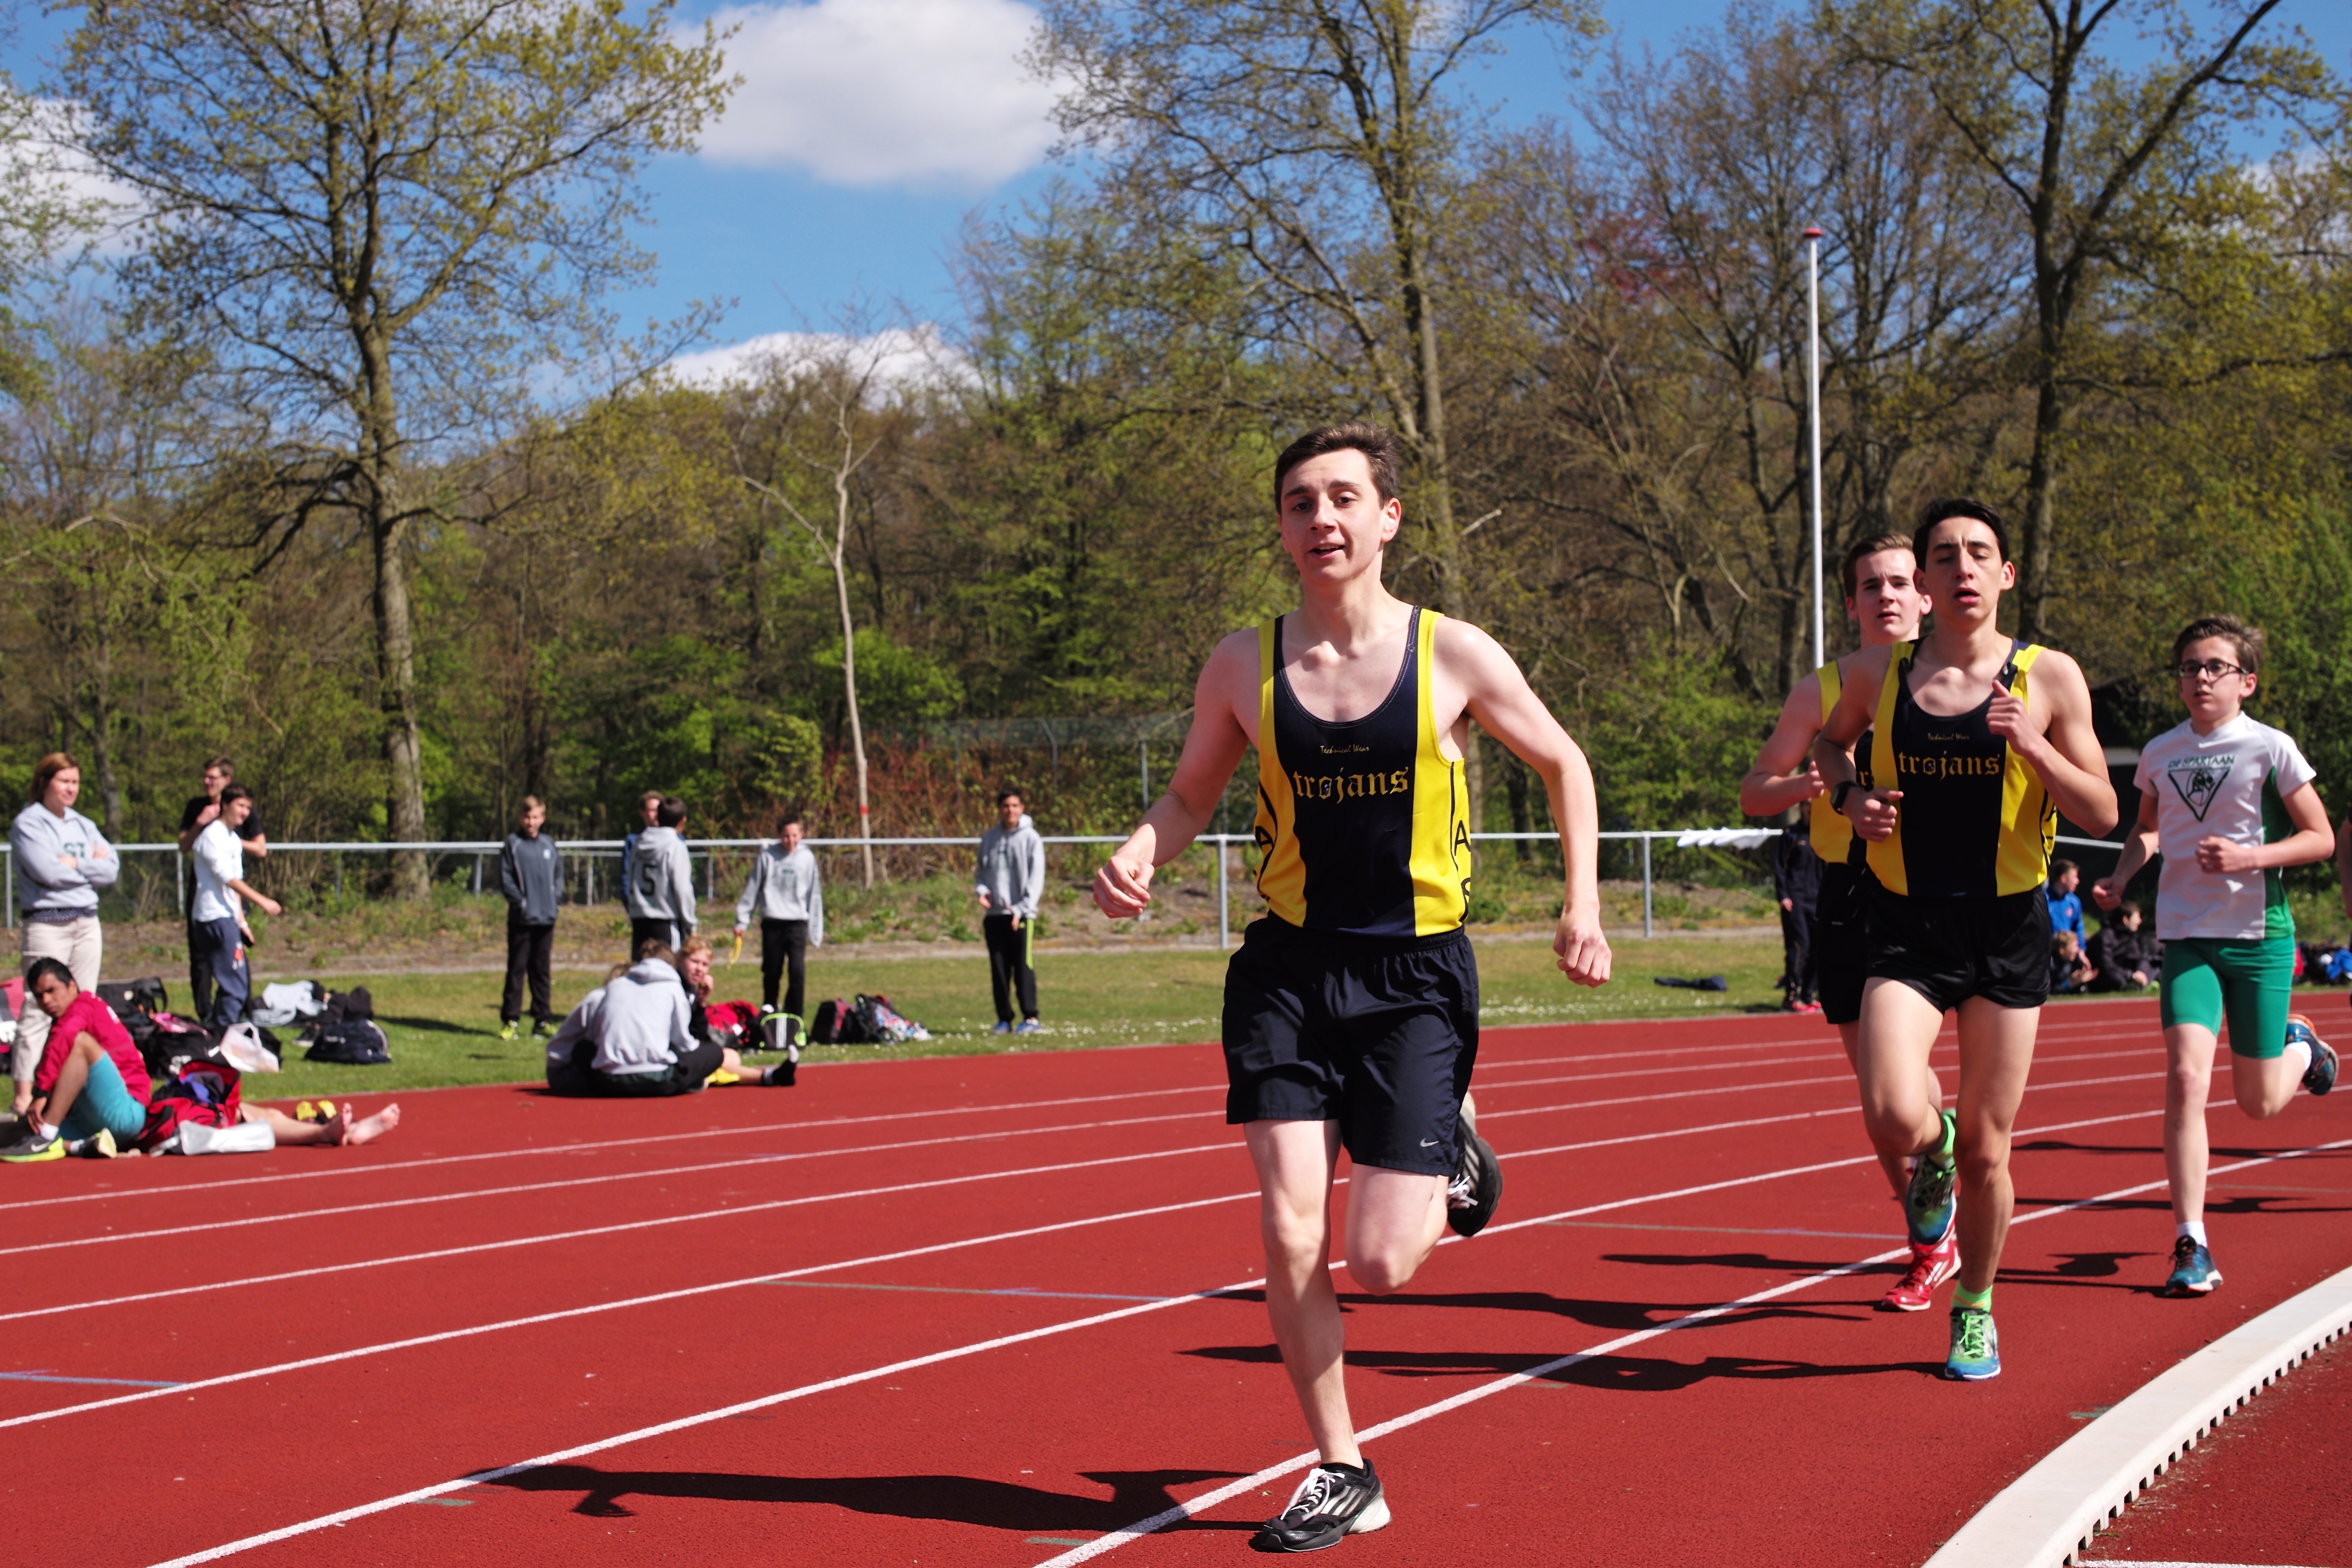
track, running, run, runner, ash, race, competition, holland, hague, netherlands, international, girls, m, american, sports, boys, 50, school, runners, endurance, junior, leica, 240, summilux, varsity, athletics, meet, sprint, physical exercise, human action, track and field athletics, middle distance running, 800 metres